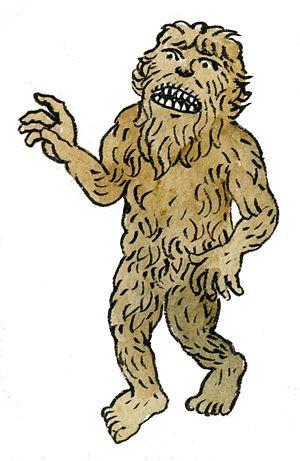
Lamina ou lamiña est le terme basque désignant un être fantastique de la mythologie basque, un esprit de la nature ou génie d'apparence humaine. Le pluriel laminak est plus couramment utilisé car ces génies sont souvent représentés en tant que collectif. Le singulier lamina se trouve cependant dans plusieurs récits où un seul individu est mis en scène.
La mythologie pyrénéenne est l'ensemble des récits, contes, légendes et croyances diverses qui se rapportent directement à la chaîne des Pyrénées et à ses piémonts nord et sud.